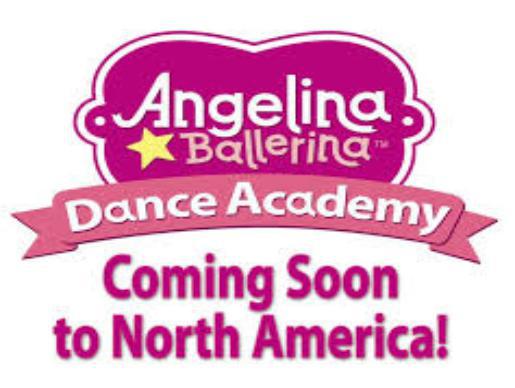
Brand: Angelina
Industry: Others